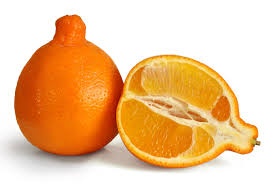
Label: mandarine